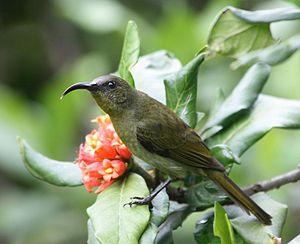
Le Souimanga olivâtre est une espèce de passereaux de la famille des Nectariniidae.
Cyanomitra est un genre d’oiseaux de la famille des Nectariniidae.